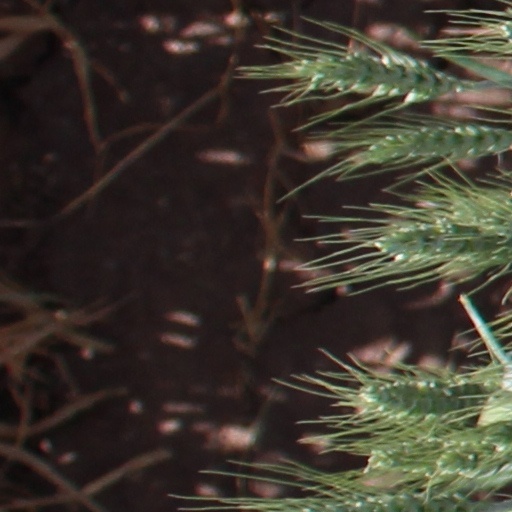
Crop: wheat